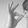
ASL letter: F